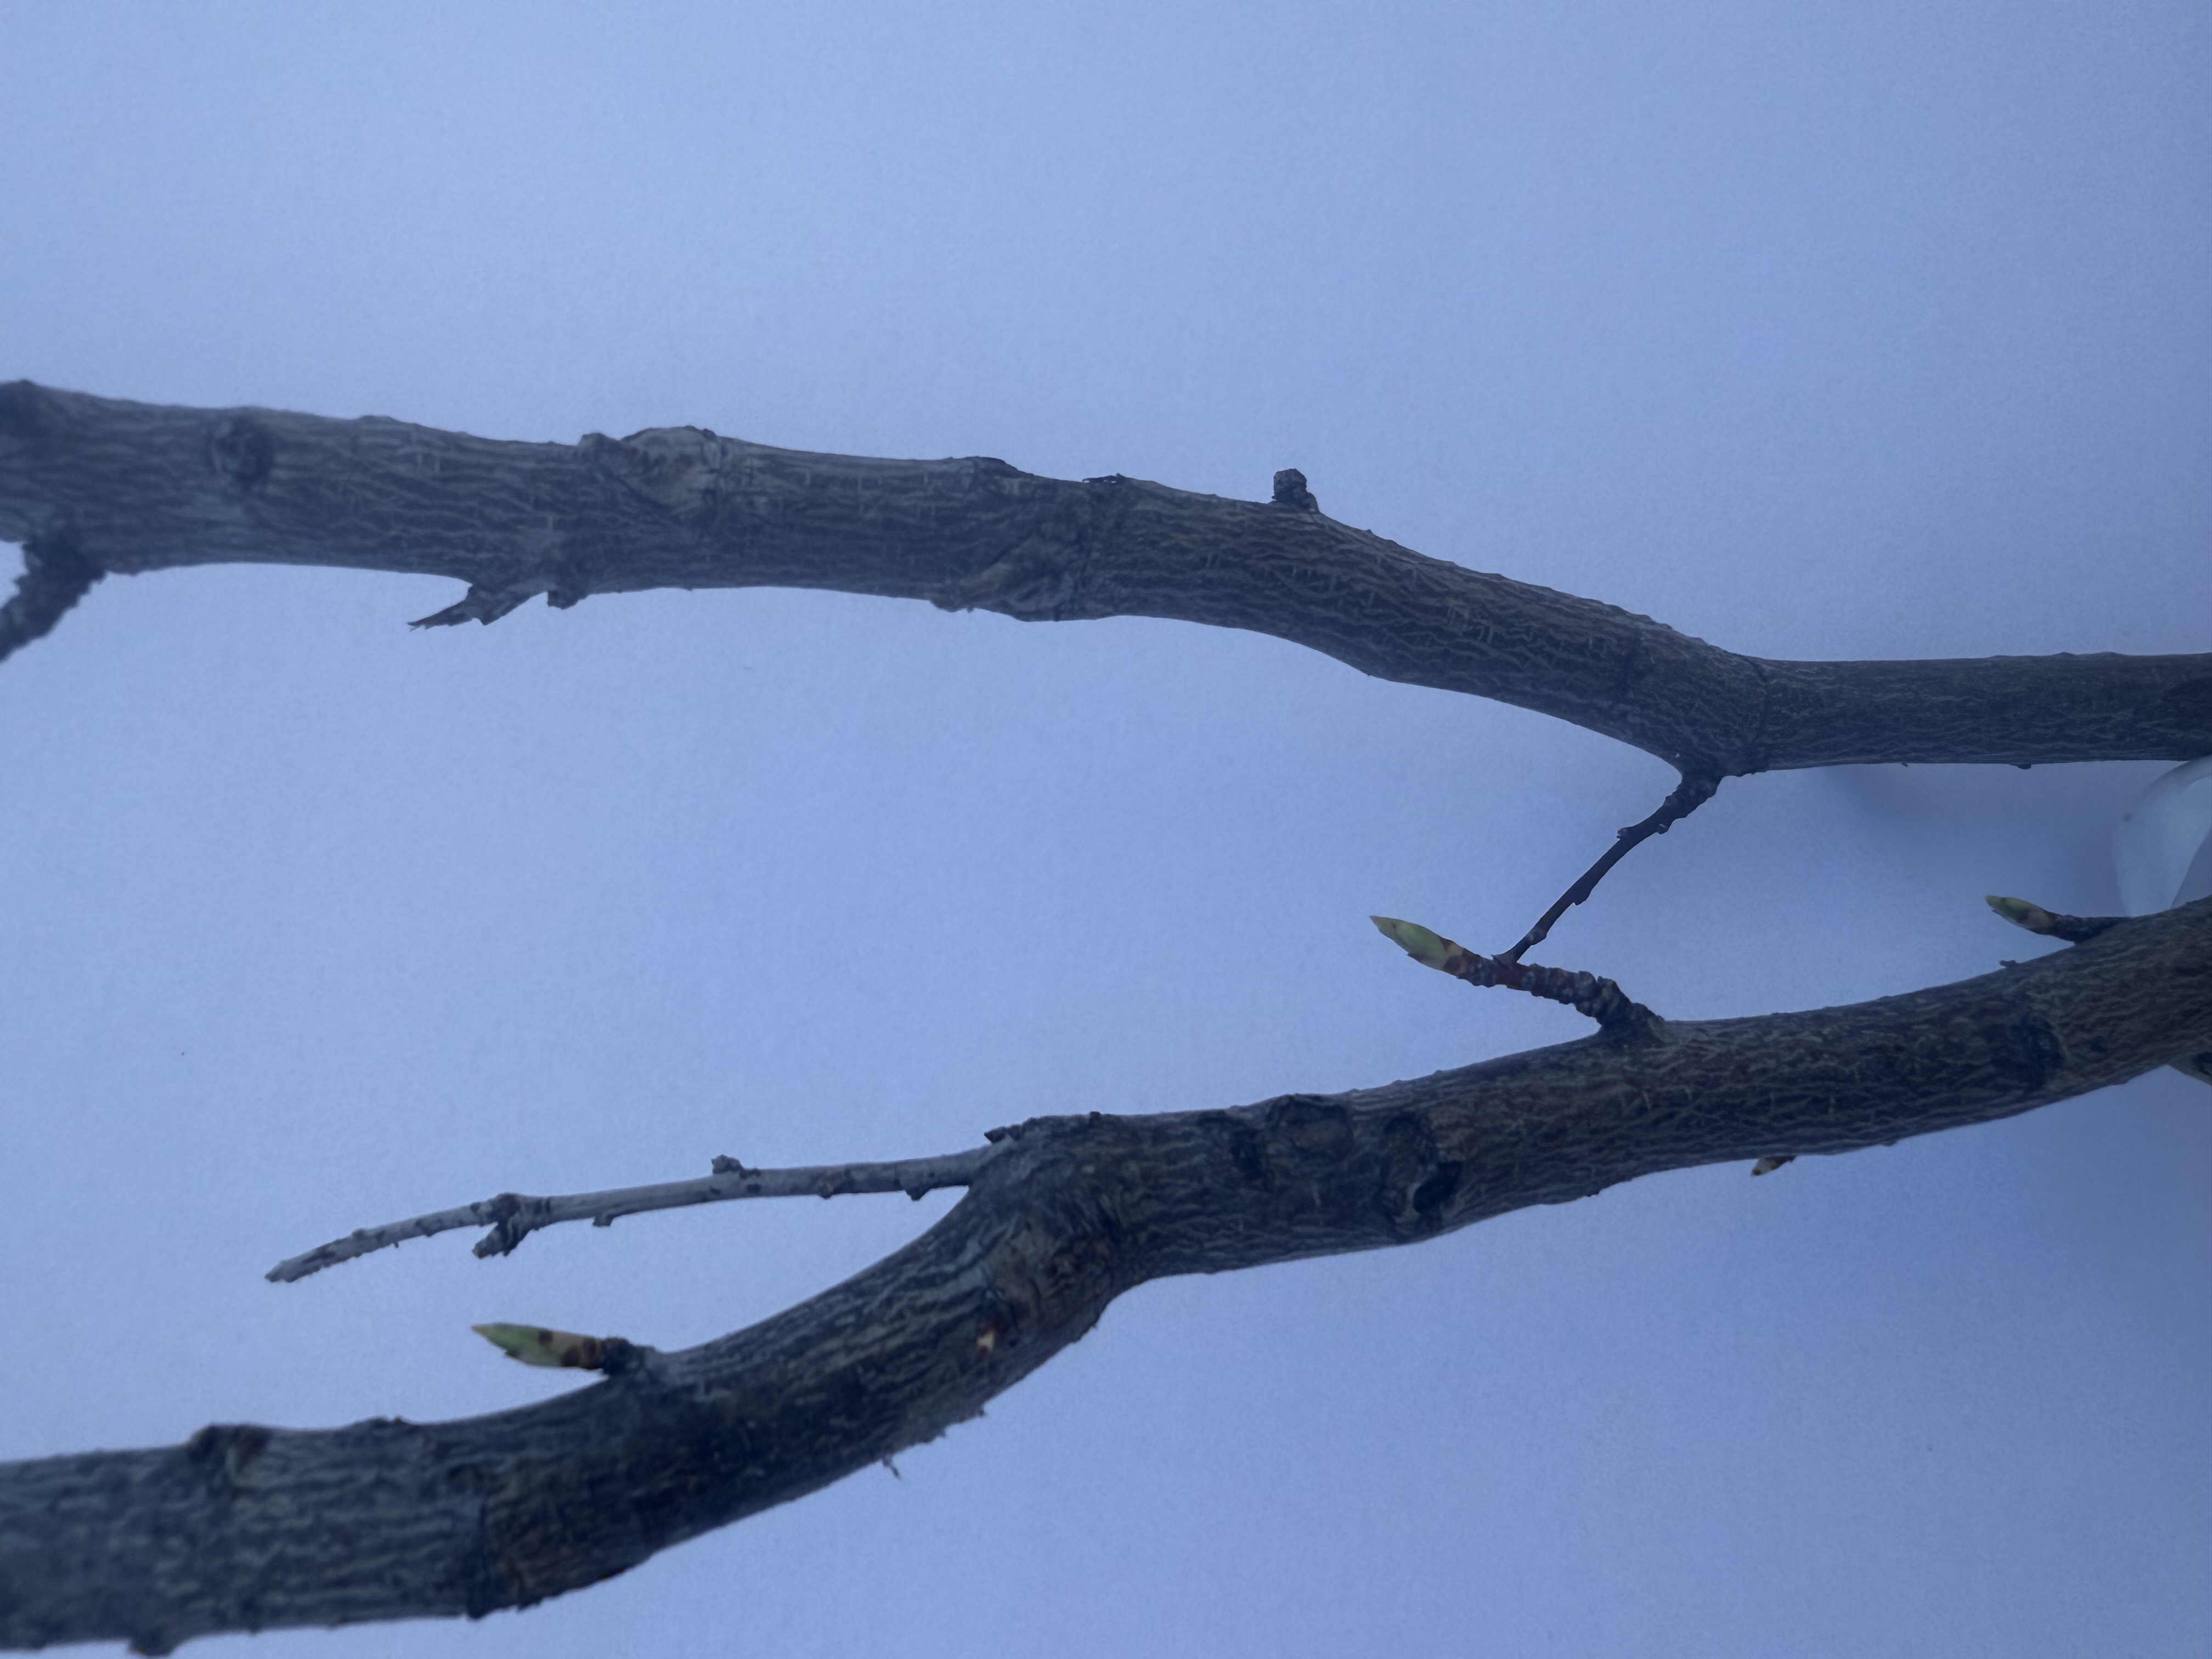
Variety: Fortune Plum